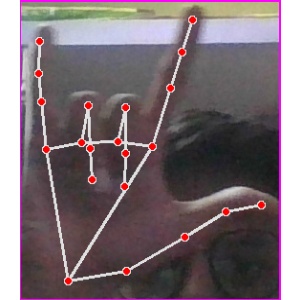
अक्षर: व